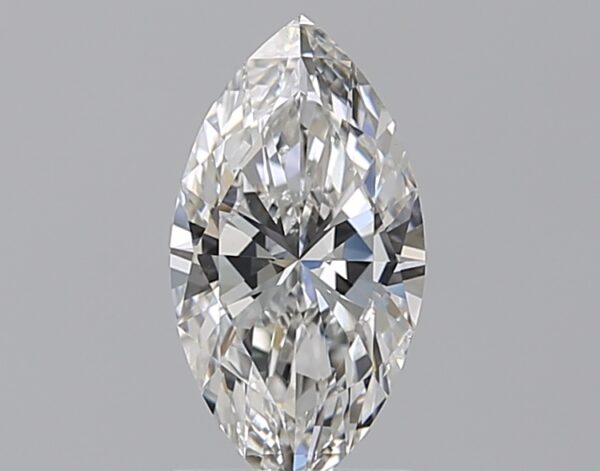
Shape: marquise
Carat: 1
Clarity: SI1
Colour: F
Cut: EX
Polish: EX
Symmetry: VG
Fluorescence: N
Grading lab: GIA
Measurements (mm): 10.33 x 5.4 x 3.22